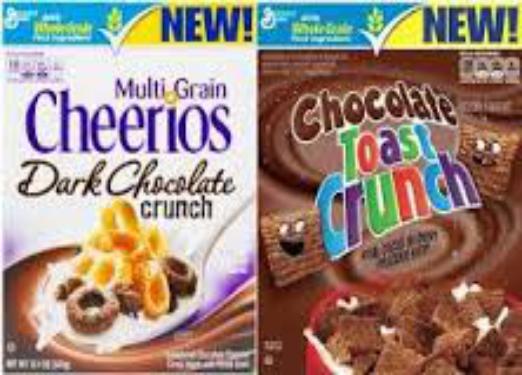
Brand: Chocolate Toast Crunch
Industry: Food